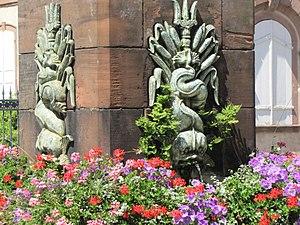
Alsace, Bas-Rhin, Haguenau, Fontaine aux Dauphins (XIXe), place d'Armes (IA00062008).
Haguenau, prononcé Hawenau en dialecte alsacien, est une commune française du département du Bas-Rhin. Sous-préfecture de département, elle fait partie de la région administrative Grand Est.